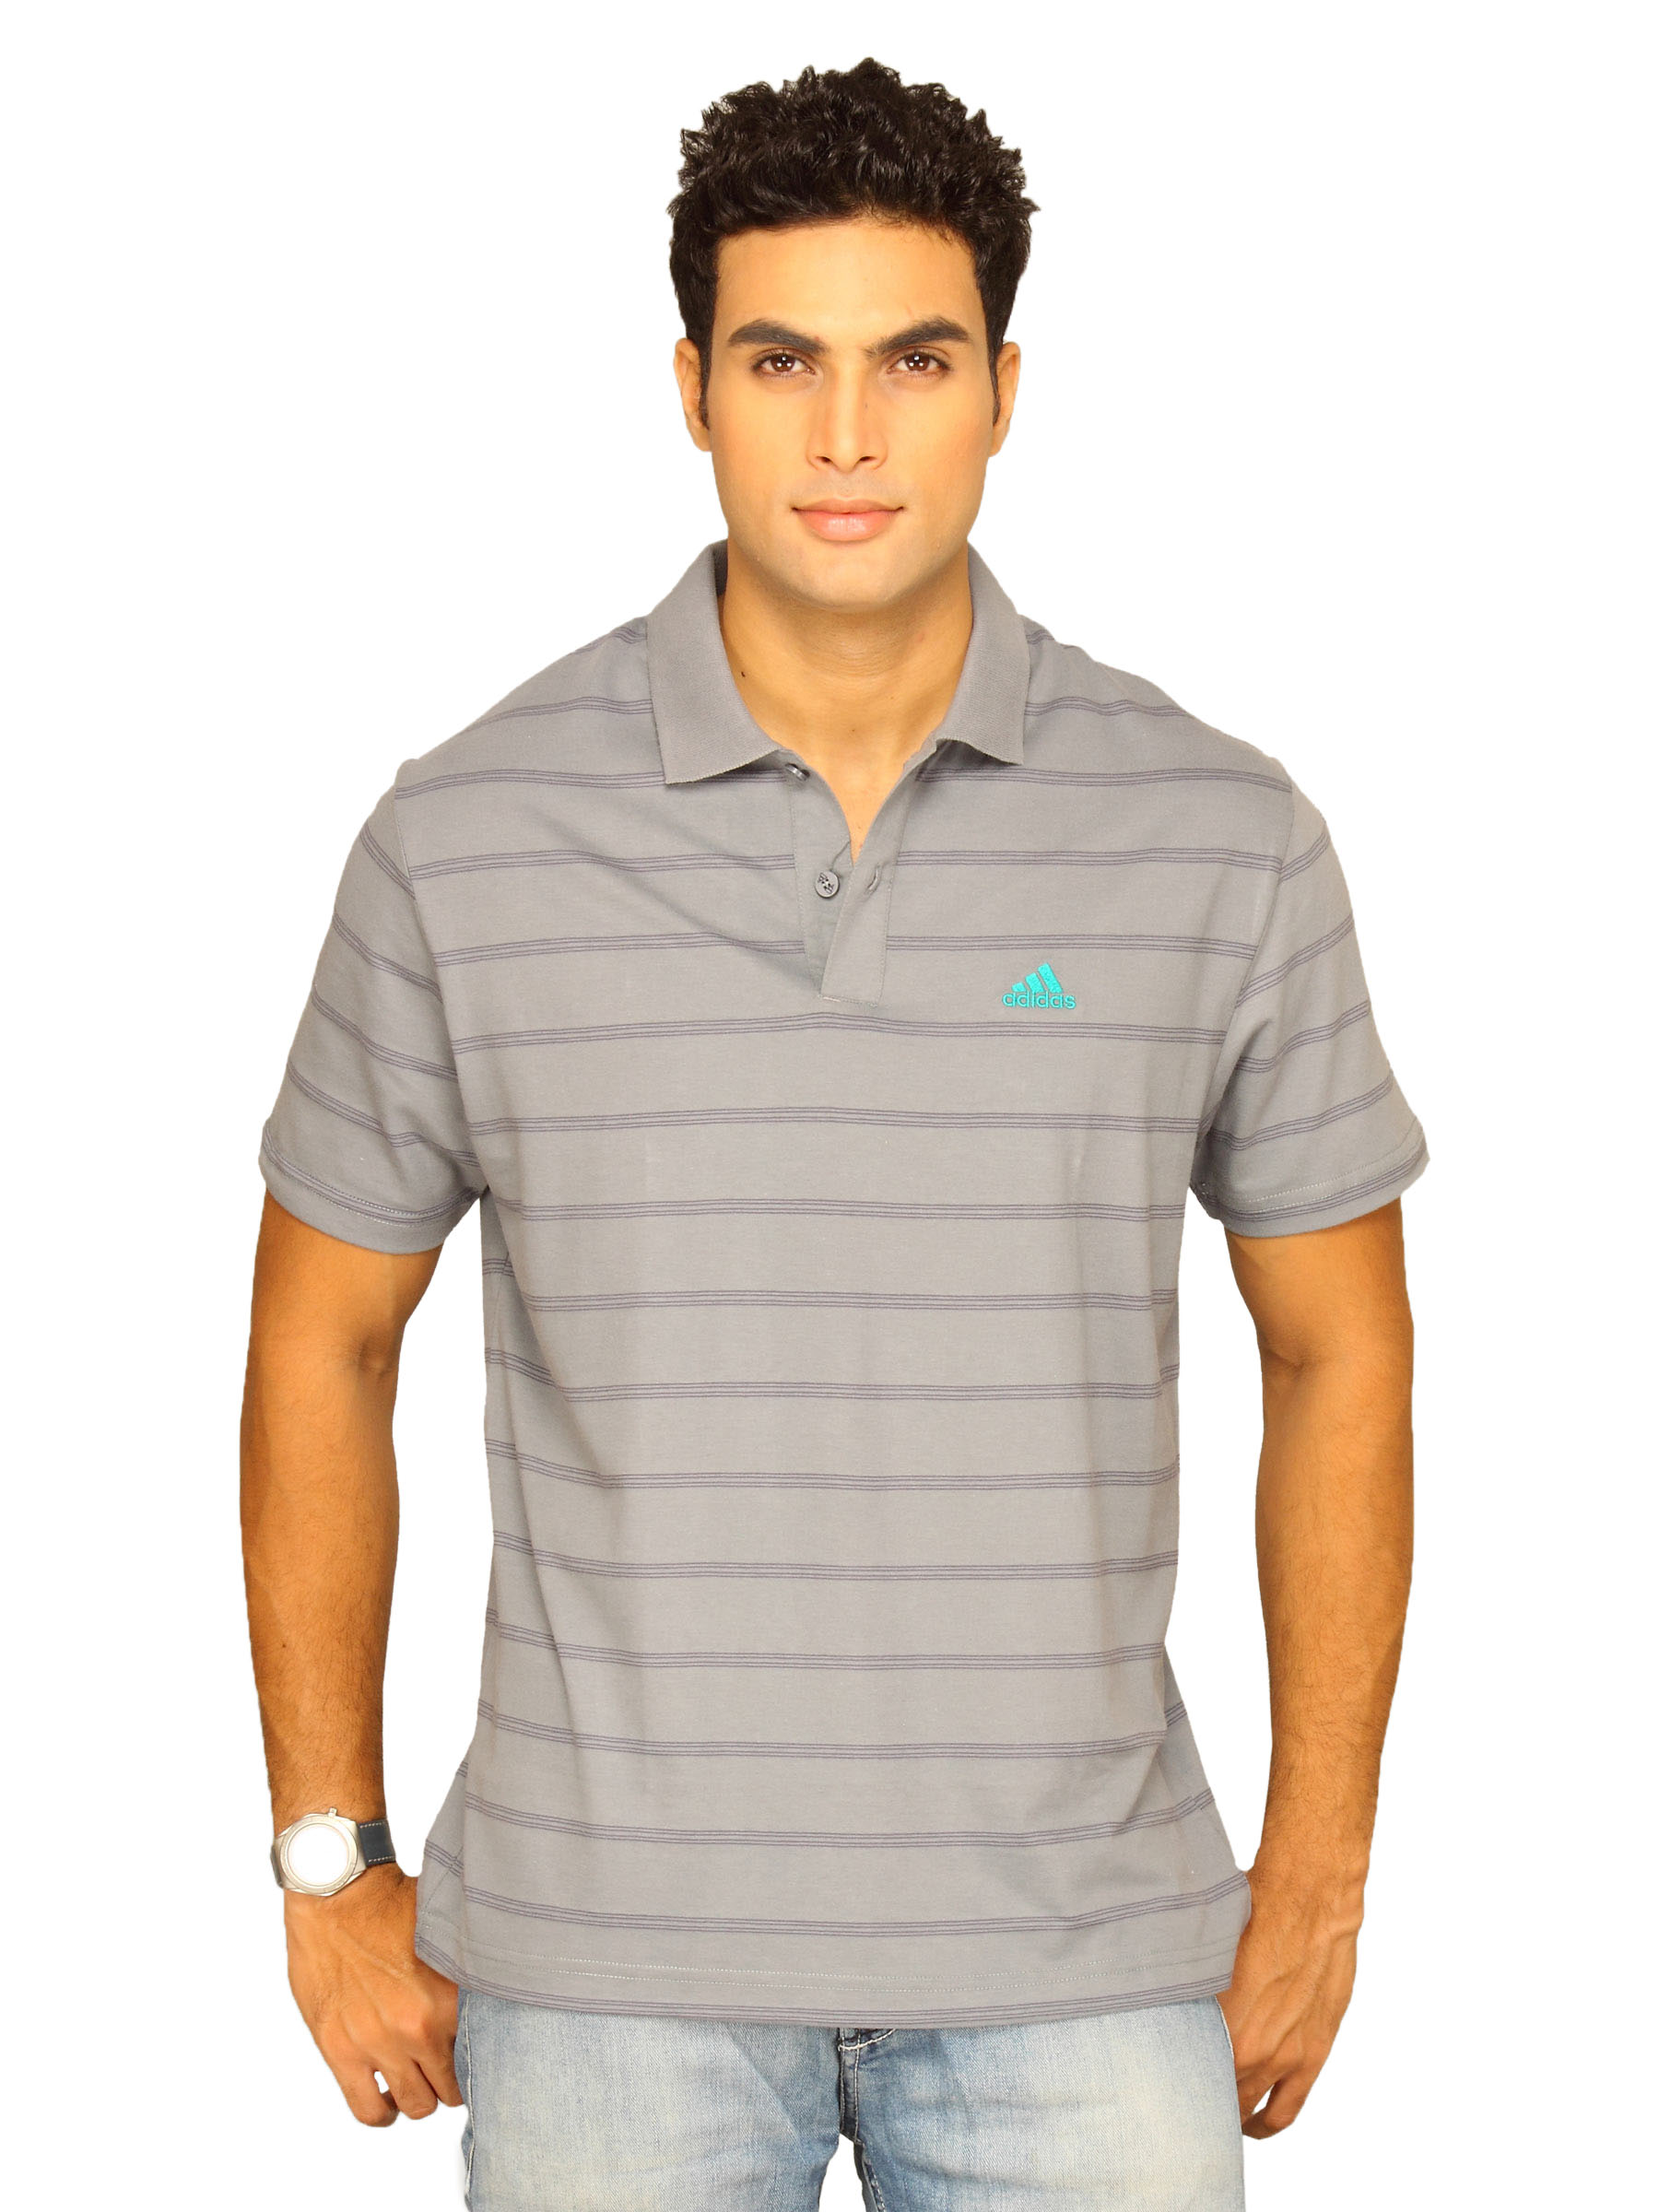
ADIDAS Men's Lead Grey Polo T-shirt
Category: Apparel / Topwear / Tshirts
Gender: Men
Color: Grey
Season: Summer 2011
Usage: Sports